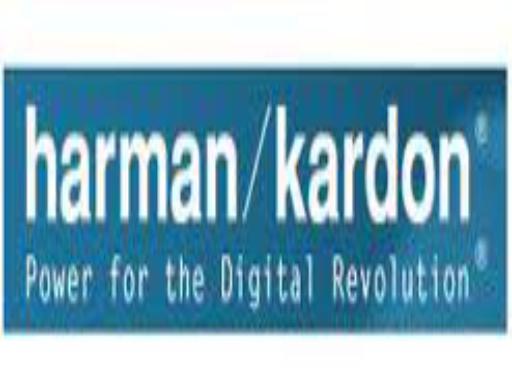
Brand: HARMAN KARDON
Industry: Electronic